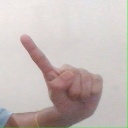
अक्षर: ए